Teresianum

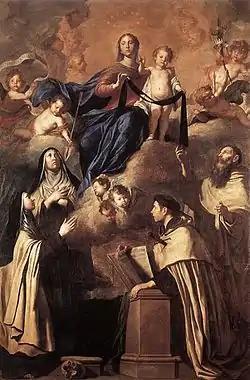
Our Lady of Mount Carmel in whose honour the Faculty was established (Pietro Novelli, 1641).

The Teresianum, officially the Pontifical Theological Faculty and Pontifical Institute of Spirituality Teresianum, is a pontifical faculty in Rome. It was established by the Discalced Carmelites for the study of scientific theology and anthropology.